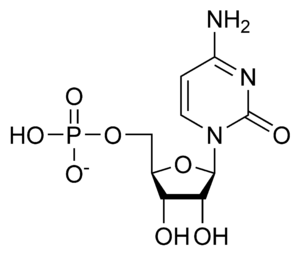
Cytidinmonofosfat
Den kemiske struktur af cytidinmonofosfat
Cytidinmonofosfat er et nukleotid der består af pyrimidin-basen cytosin forbundet til ribose via en N-glykosidbinding, samt én fosfatenhed bundet til riboseenhedens 5'-position via en fosfatesterbinding.